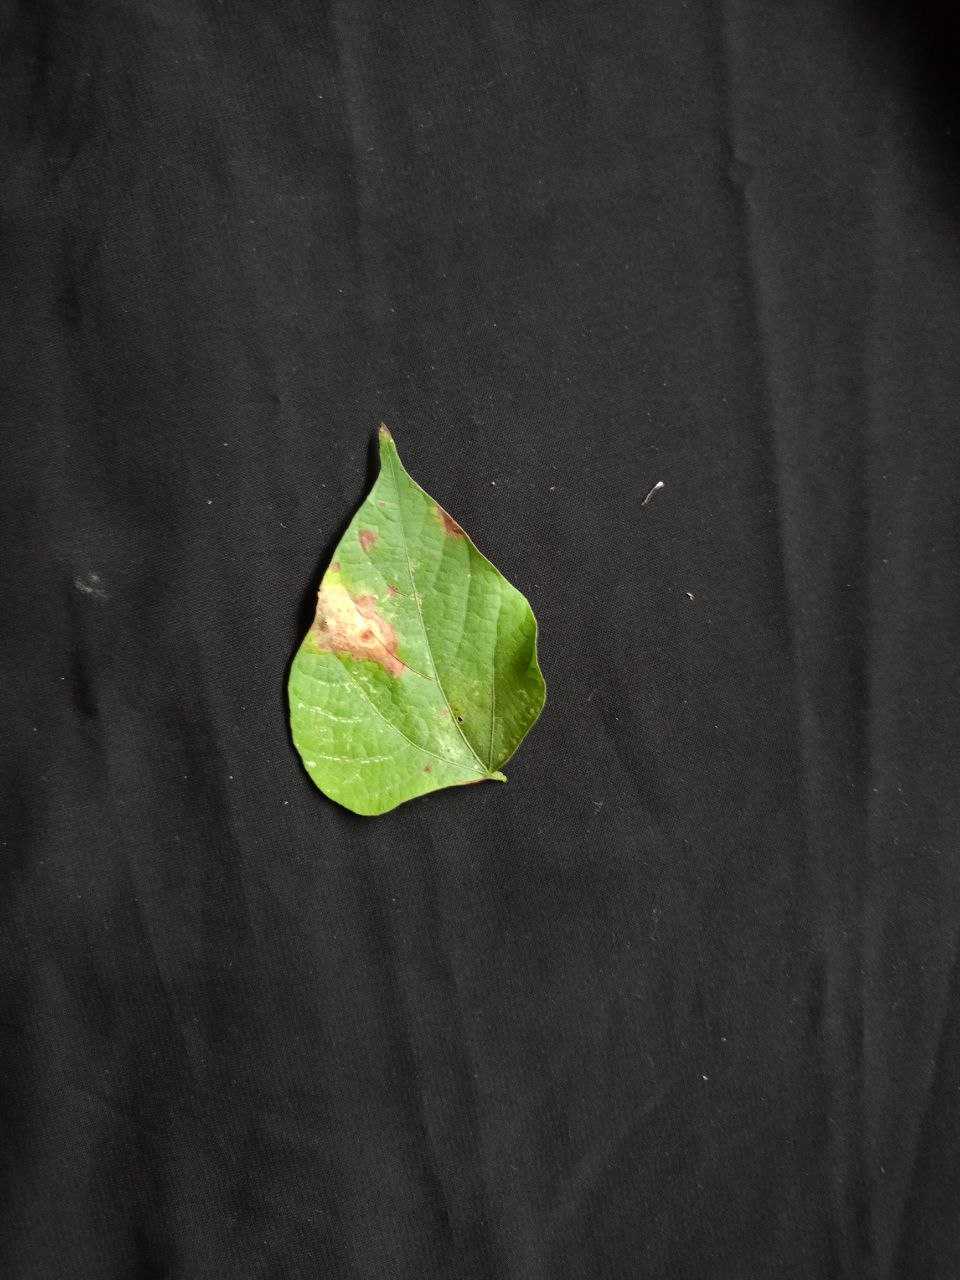
Crop: bean
Leaf condition: Blight